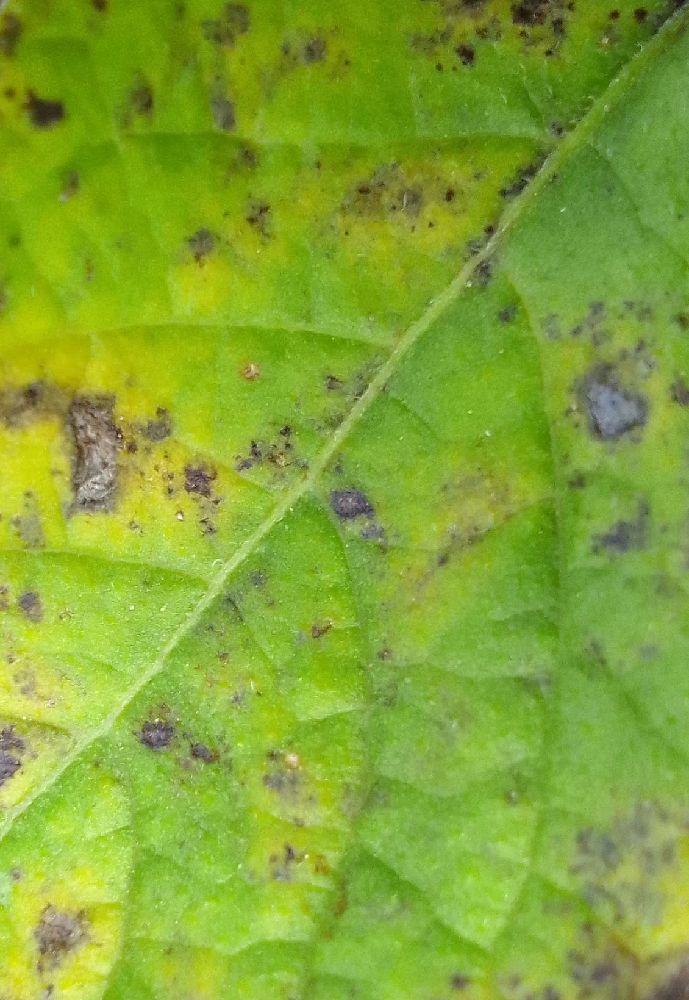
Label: Late blight